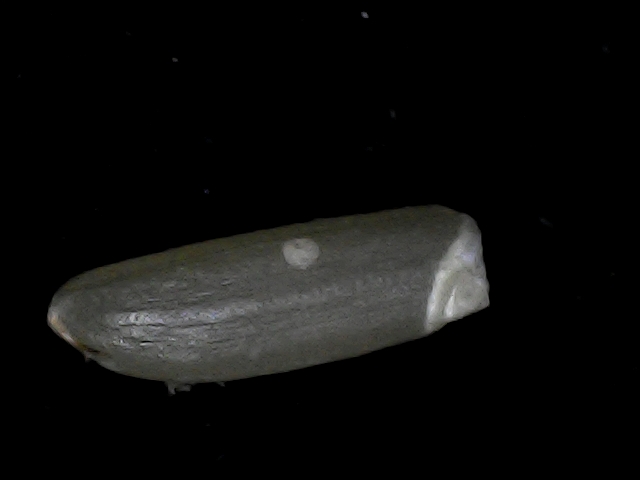
Rice variety: BD70